Type 95 Ha-Go light tank

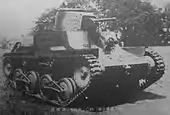
Type 95 light tank Ha-Go 1st prototype, before the weight reduction modification

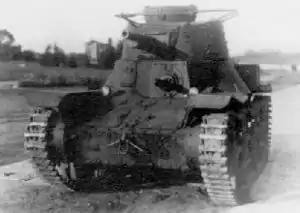
Type 4 Ke-Nu light tank

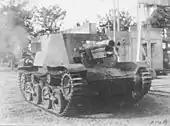
Type 4 Ho-To SPG with a Type 38 12 cm howitzer

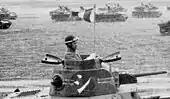
Type 95 Ha-Go showing a flag signal during maneuvers

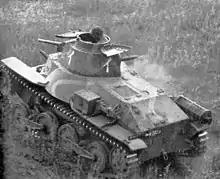
Rear-side view of Type 95 Ha-Go Hokuman version (Manchurian model)

The tank was considered one of the best of its type in 1935, being armed with a 37 mm cannon, and powered by a diesel engine, a fuel considered by some to be superior due to its low volatility. As with most armies in the 1930s the tank, and the light tank in particular, were used primarily to support infantry or serve as cavalry reconnaissance and to a lesser extent, as raiding vehicles. Its speed was about cross country, which was comparable to the M3 Stuart's nearly six years later in 1941. In armor, road speed, and weaponry, the Type 95 was far inferior to the (five years younger) American M3 Stuart light tanks, but the environment of the Philippines (where roads were sparse and tank engagements took place at near point blank range) largely minimized these disadvantages and allowed the Type 95 to be competitive, as its off-road speed and turret rotation were comparable.